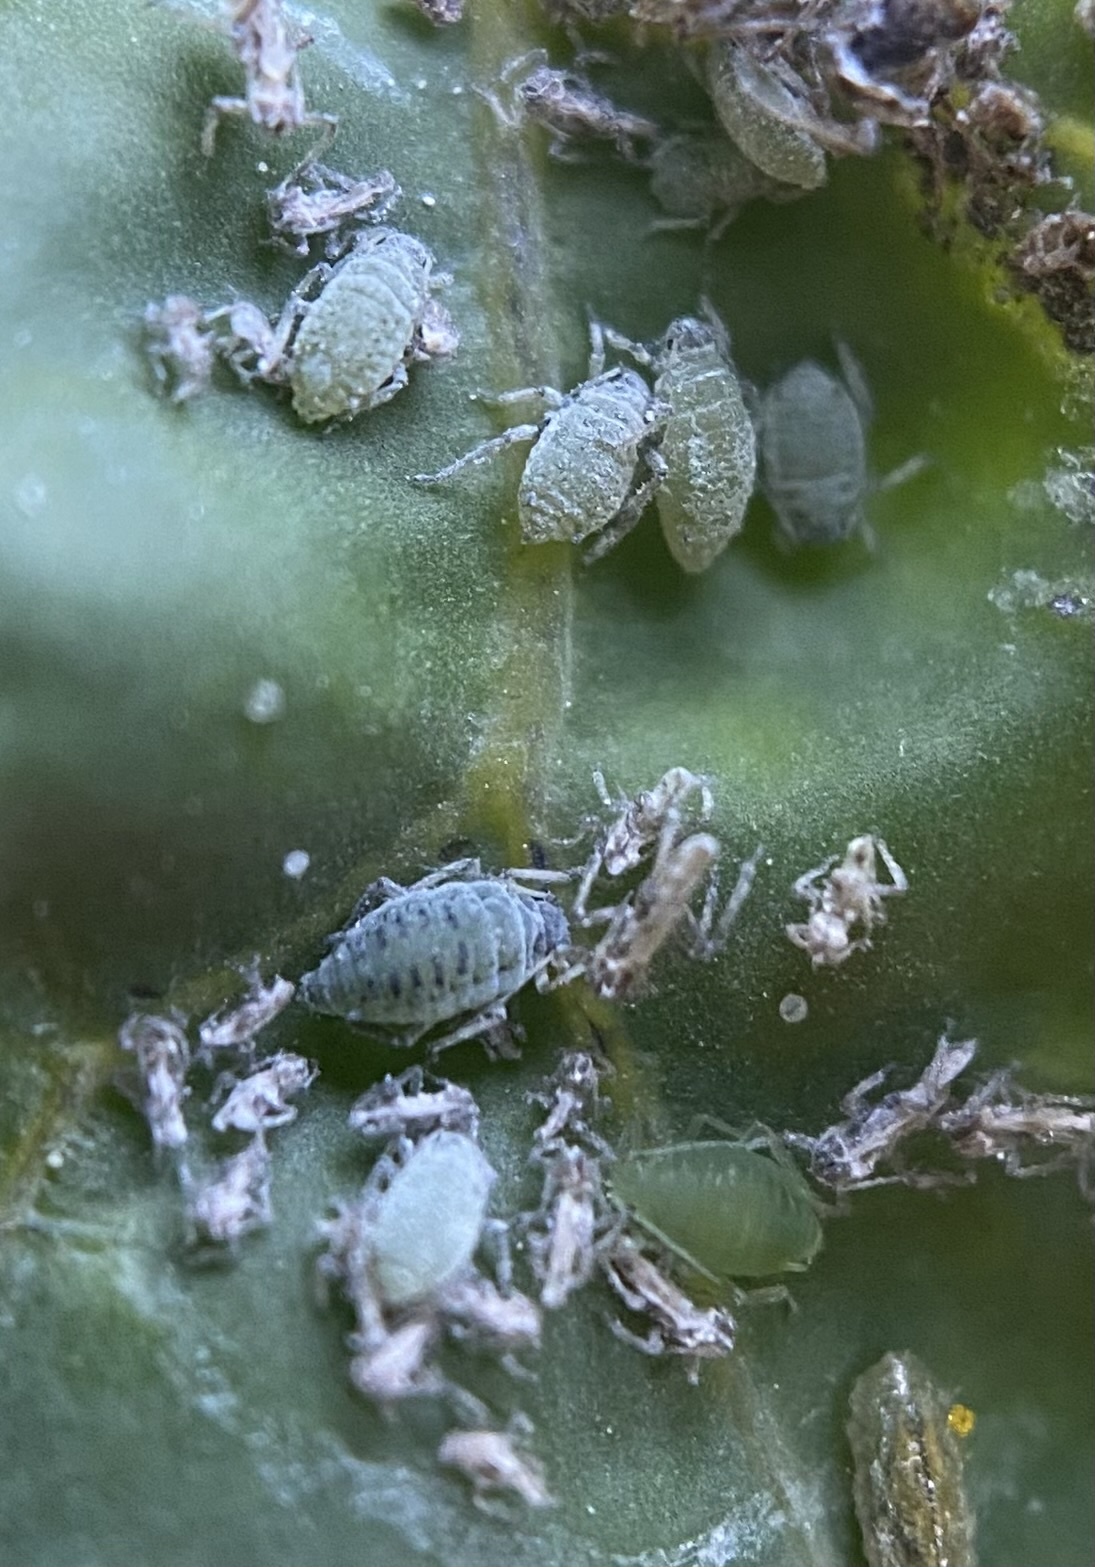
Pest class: cabbage_aphid